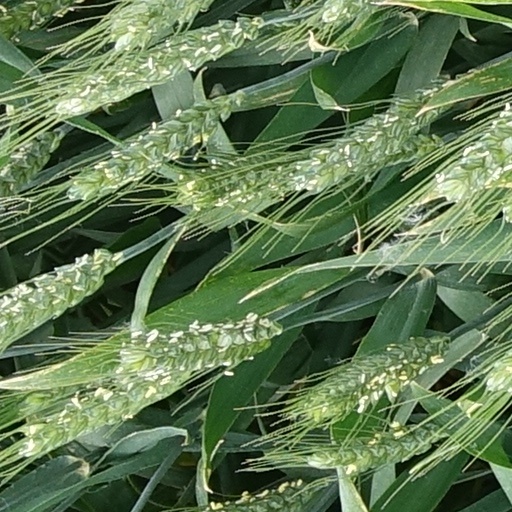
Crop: wheat